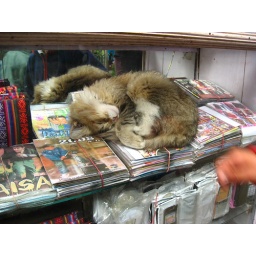
cat sleeps in the security of a glass case, Darjeeling